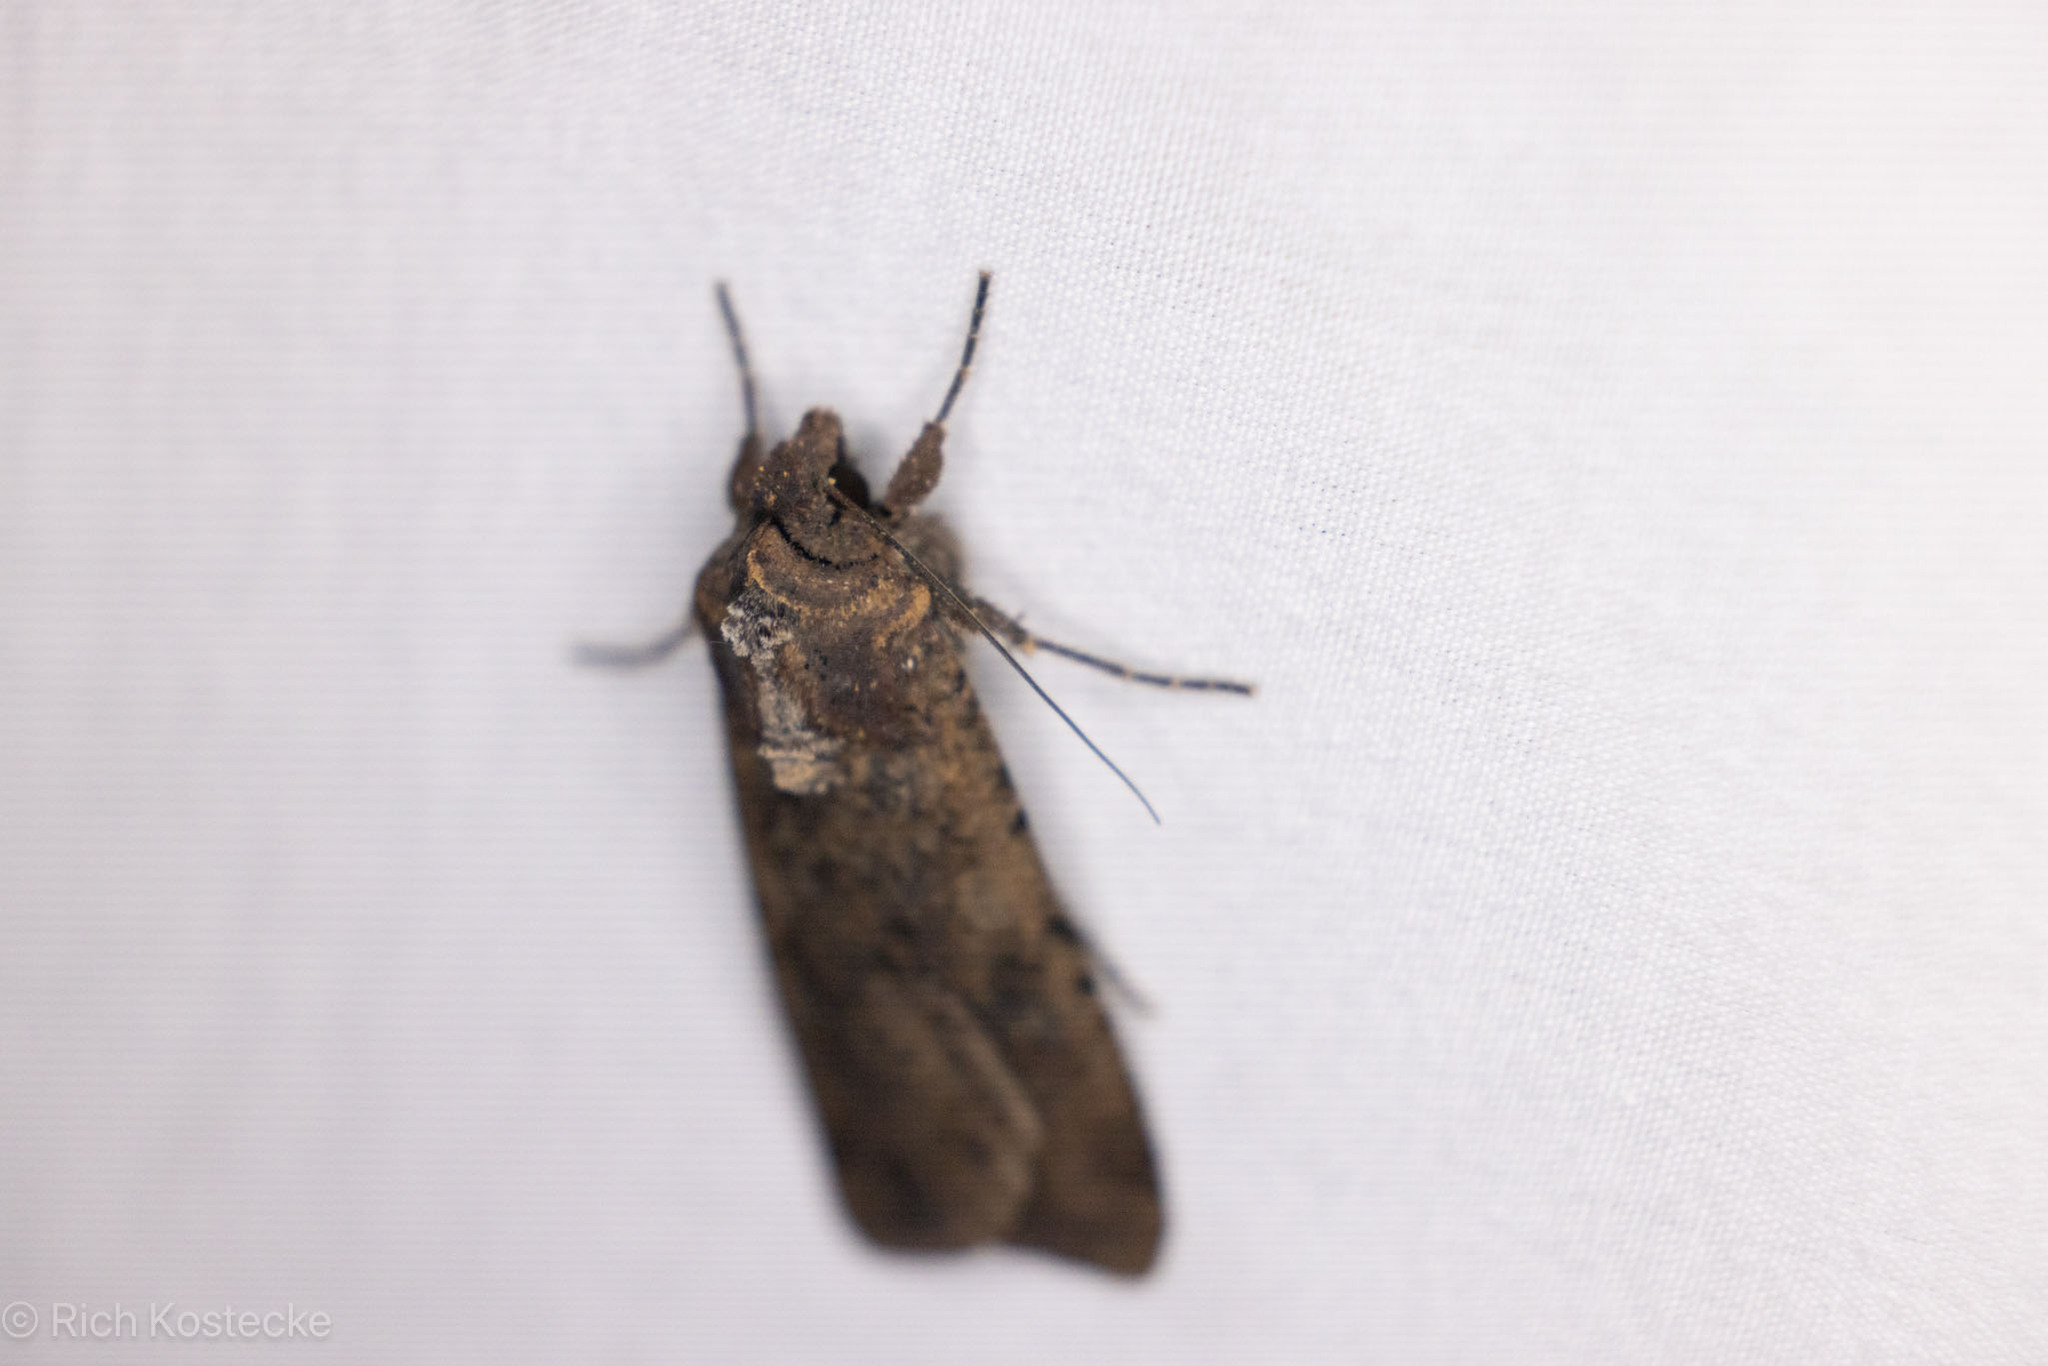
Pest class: cutworms